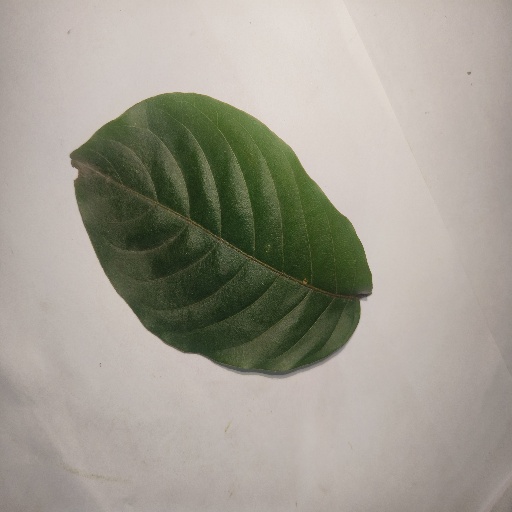
Species: HariTaki
Leaf condition: Healthy Leaf